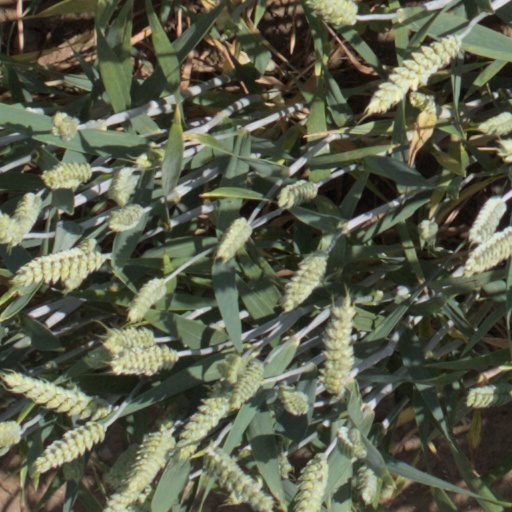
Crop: wheat